Singtel TV

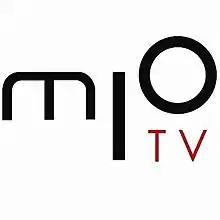
Logo of mio TV (2007-2015)

Singtel TV (formerly known as Singtel IPTV and mio TV) is a pay television service provided by Singtel in Singapore. It is transmitted through Singtel's broadband network via an IPTV platform, which uses Ericsson Mediaroom (originally developed by Microsoft) as its end-to-end software platform. The service allows multimedia content – including linear channels and on-demand content – to be viewed on any television set. The IPTV service utilises IP set-top boxes (STBs), connected through Singtel's optical fibre broadband service. The Singtel TV IPTV network currently has more than 425,000 subscribers. Singtel TV serves as Singtel's integrated gateway for home users, delivering multiple IP-based communication services.